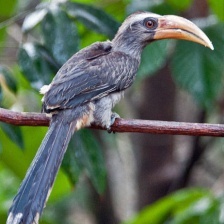
Species: MALABAR HORNBILL
Scientific name: OCYCEROS GRISEUS
ImageNet parent category: hornbill